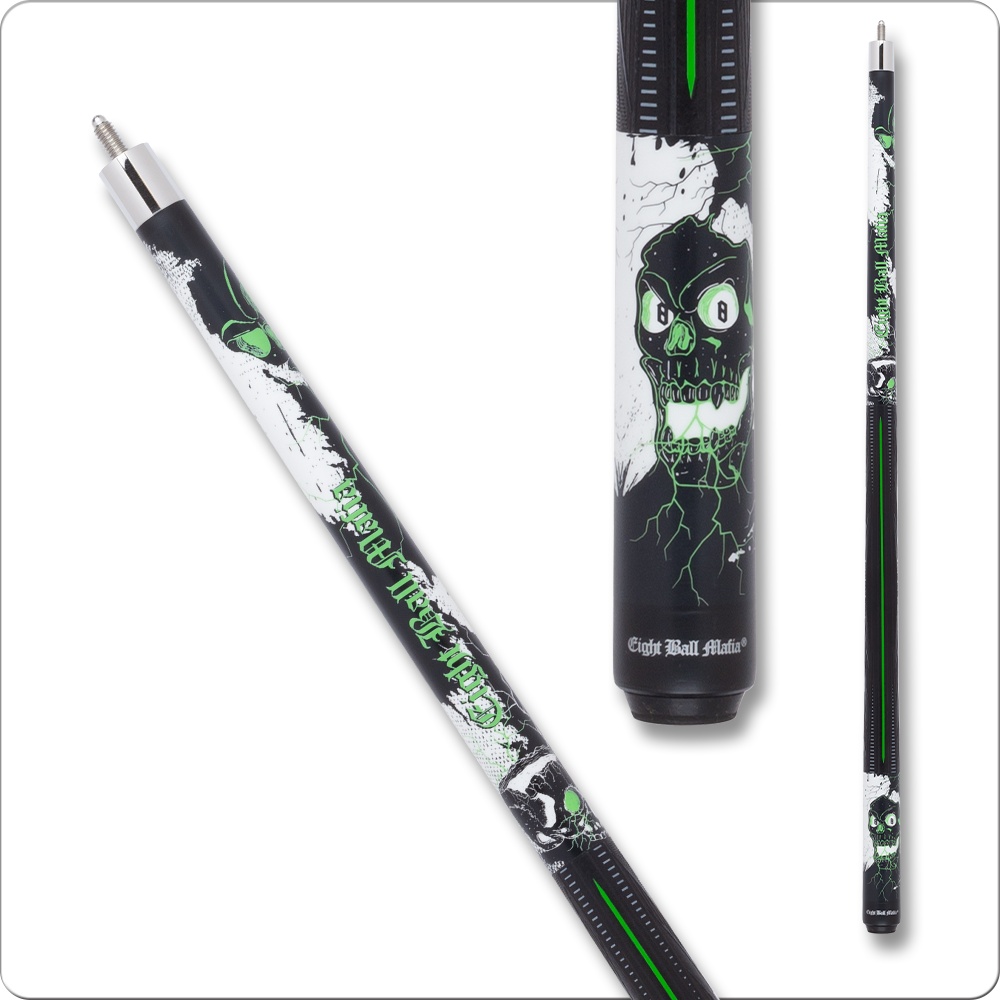
Eight Ball Mafia EBM21 Cue
Brand: Eight Ball Mafia
Category: Sporting Goods > Indoor Games > Billiards > Billiard Cues & Bridges > Billiard Cues